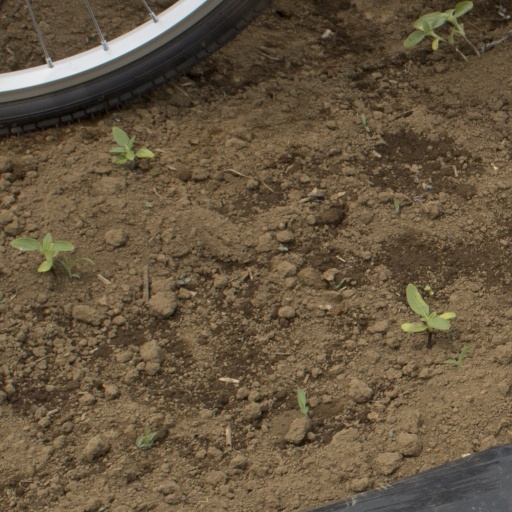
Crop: Jerusalem artichoke